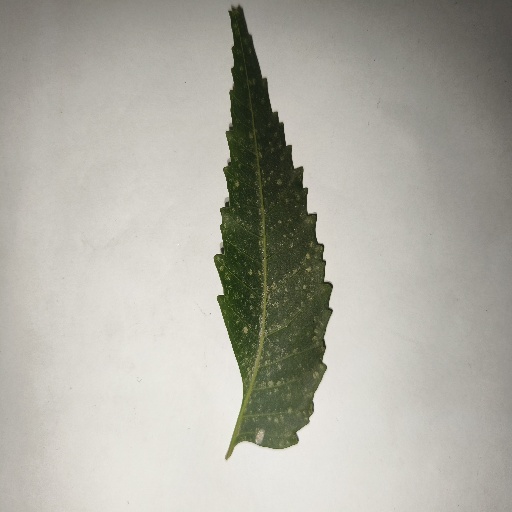
Species: Neem
Leaf condition: Powdery Mildew